Anne of Romania

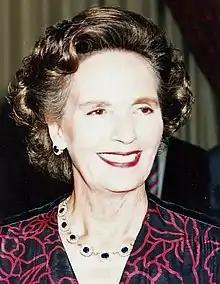
Anne at the Romanian French Community gala in Paris, 1991

Anne (born Princess Anne Antoinette Françoise Charlotte Zita Marguerite of Bourbon-Parma; 18 September 1923 – 1 August 2016) was the wife of King Michael I of Romania. She married Michael in 1948, the year after he had abdicated the throne. Nonetheless, she was known after the marriage as Queen Anne.